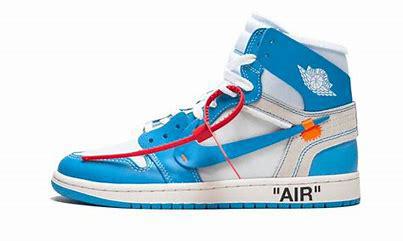
Brand: Jordan
Model: Off-White